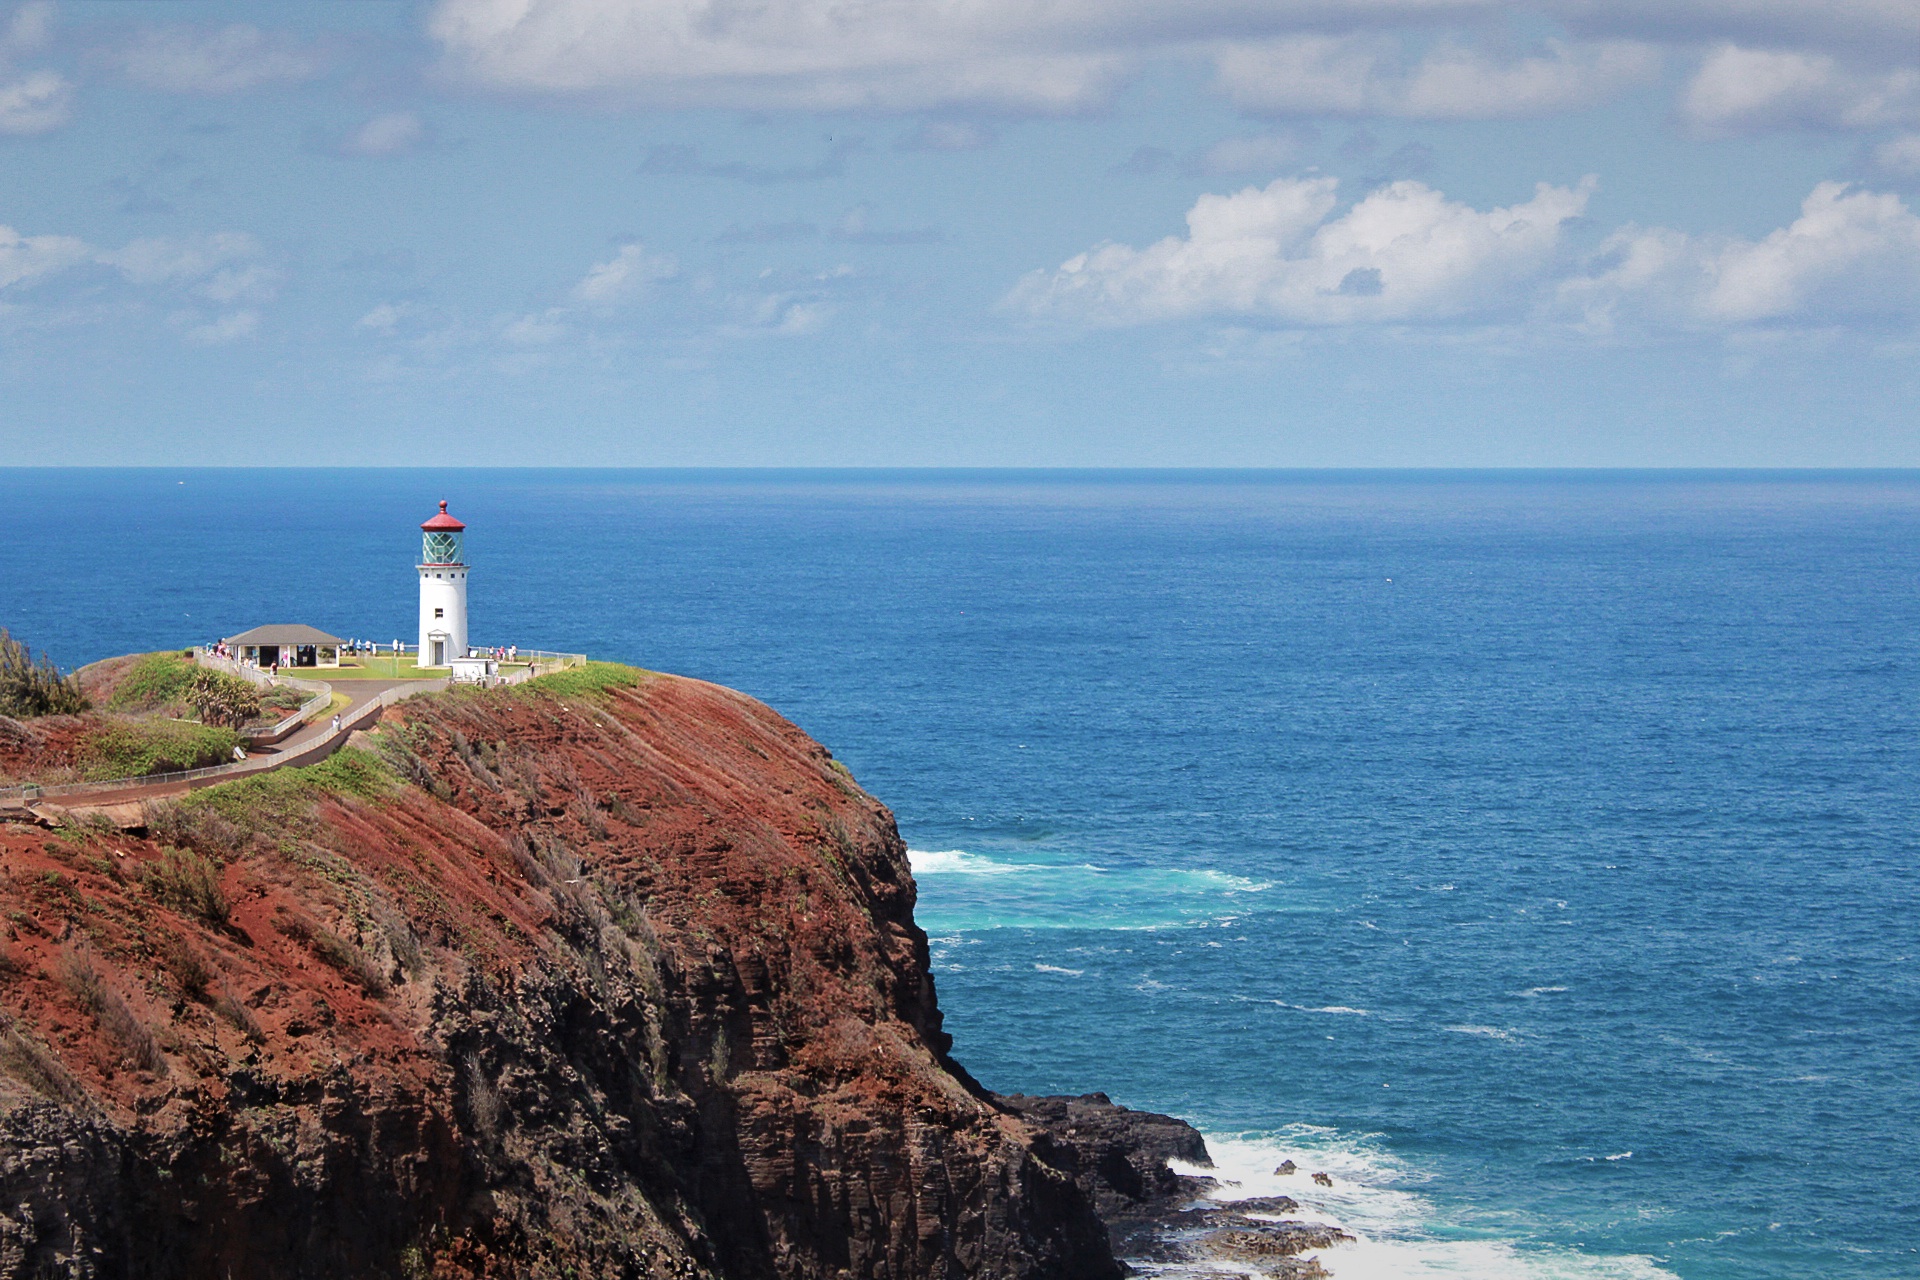
sea, coast, rock, ocean, horizon, lighthouse, shore, vacation, cliff, cove, tower, bay, stack, terrain, headland, cape, islet, landform, geographical feature, promontory